Nadiya Savchenko

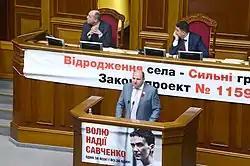
Parliament of Ukraine in April 2015

As of 11 July 2015, Savchenko's Russian defence lawyer was Mark Feygin, who is known for his defence of Pussy Riot. On 27 August 2014, during a hearing at the Sovetsky district court of Voronezh, Savchenko appeared wearing a T-shirt with the Ukrainian state symbol (Tryzub) and spoke exclusively in the Ukrainian language. She also stated that she had been detained in Russia since 24 June, not 30 June as the Russian investigation reported. At the conclusion of the hearing, the court extended Savchenko's detention for a further two months and ordered that she be sent for a month to the Serbsky Institute for a forensic psychological evaluation, which Savchenko opposed.